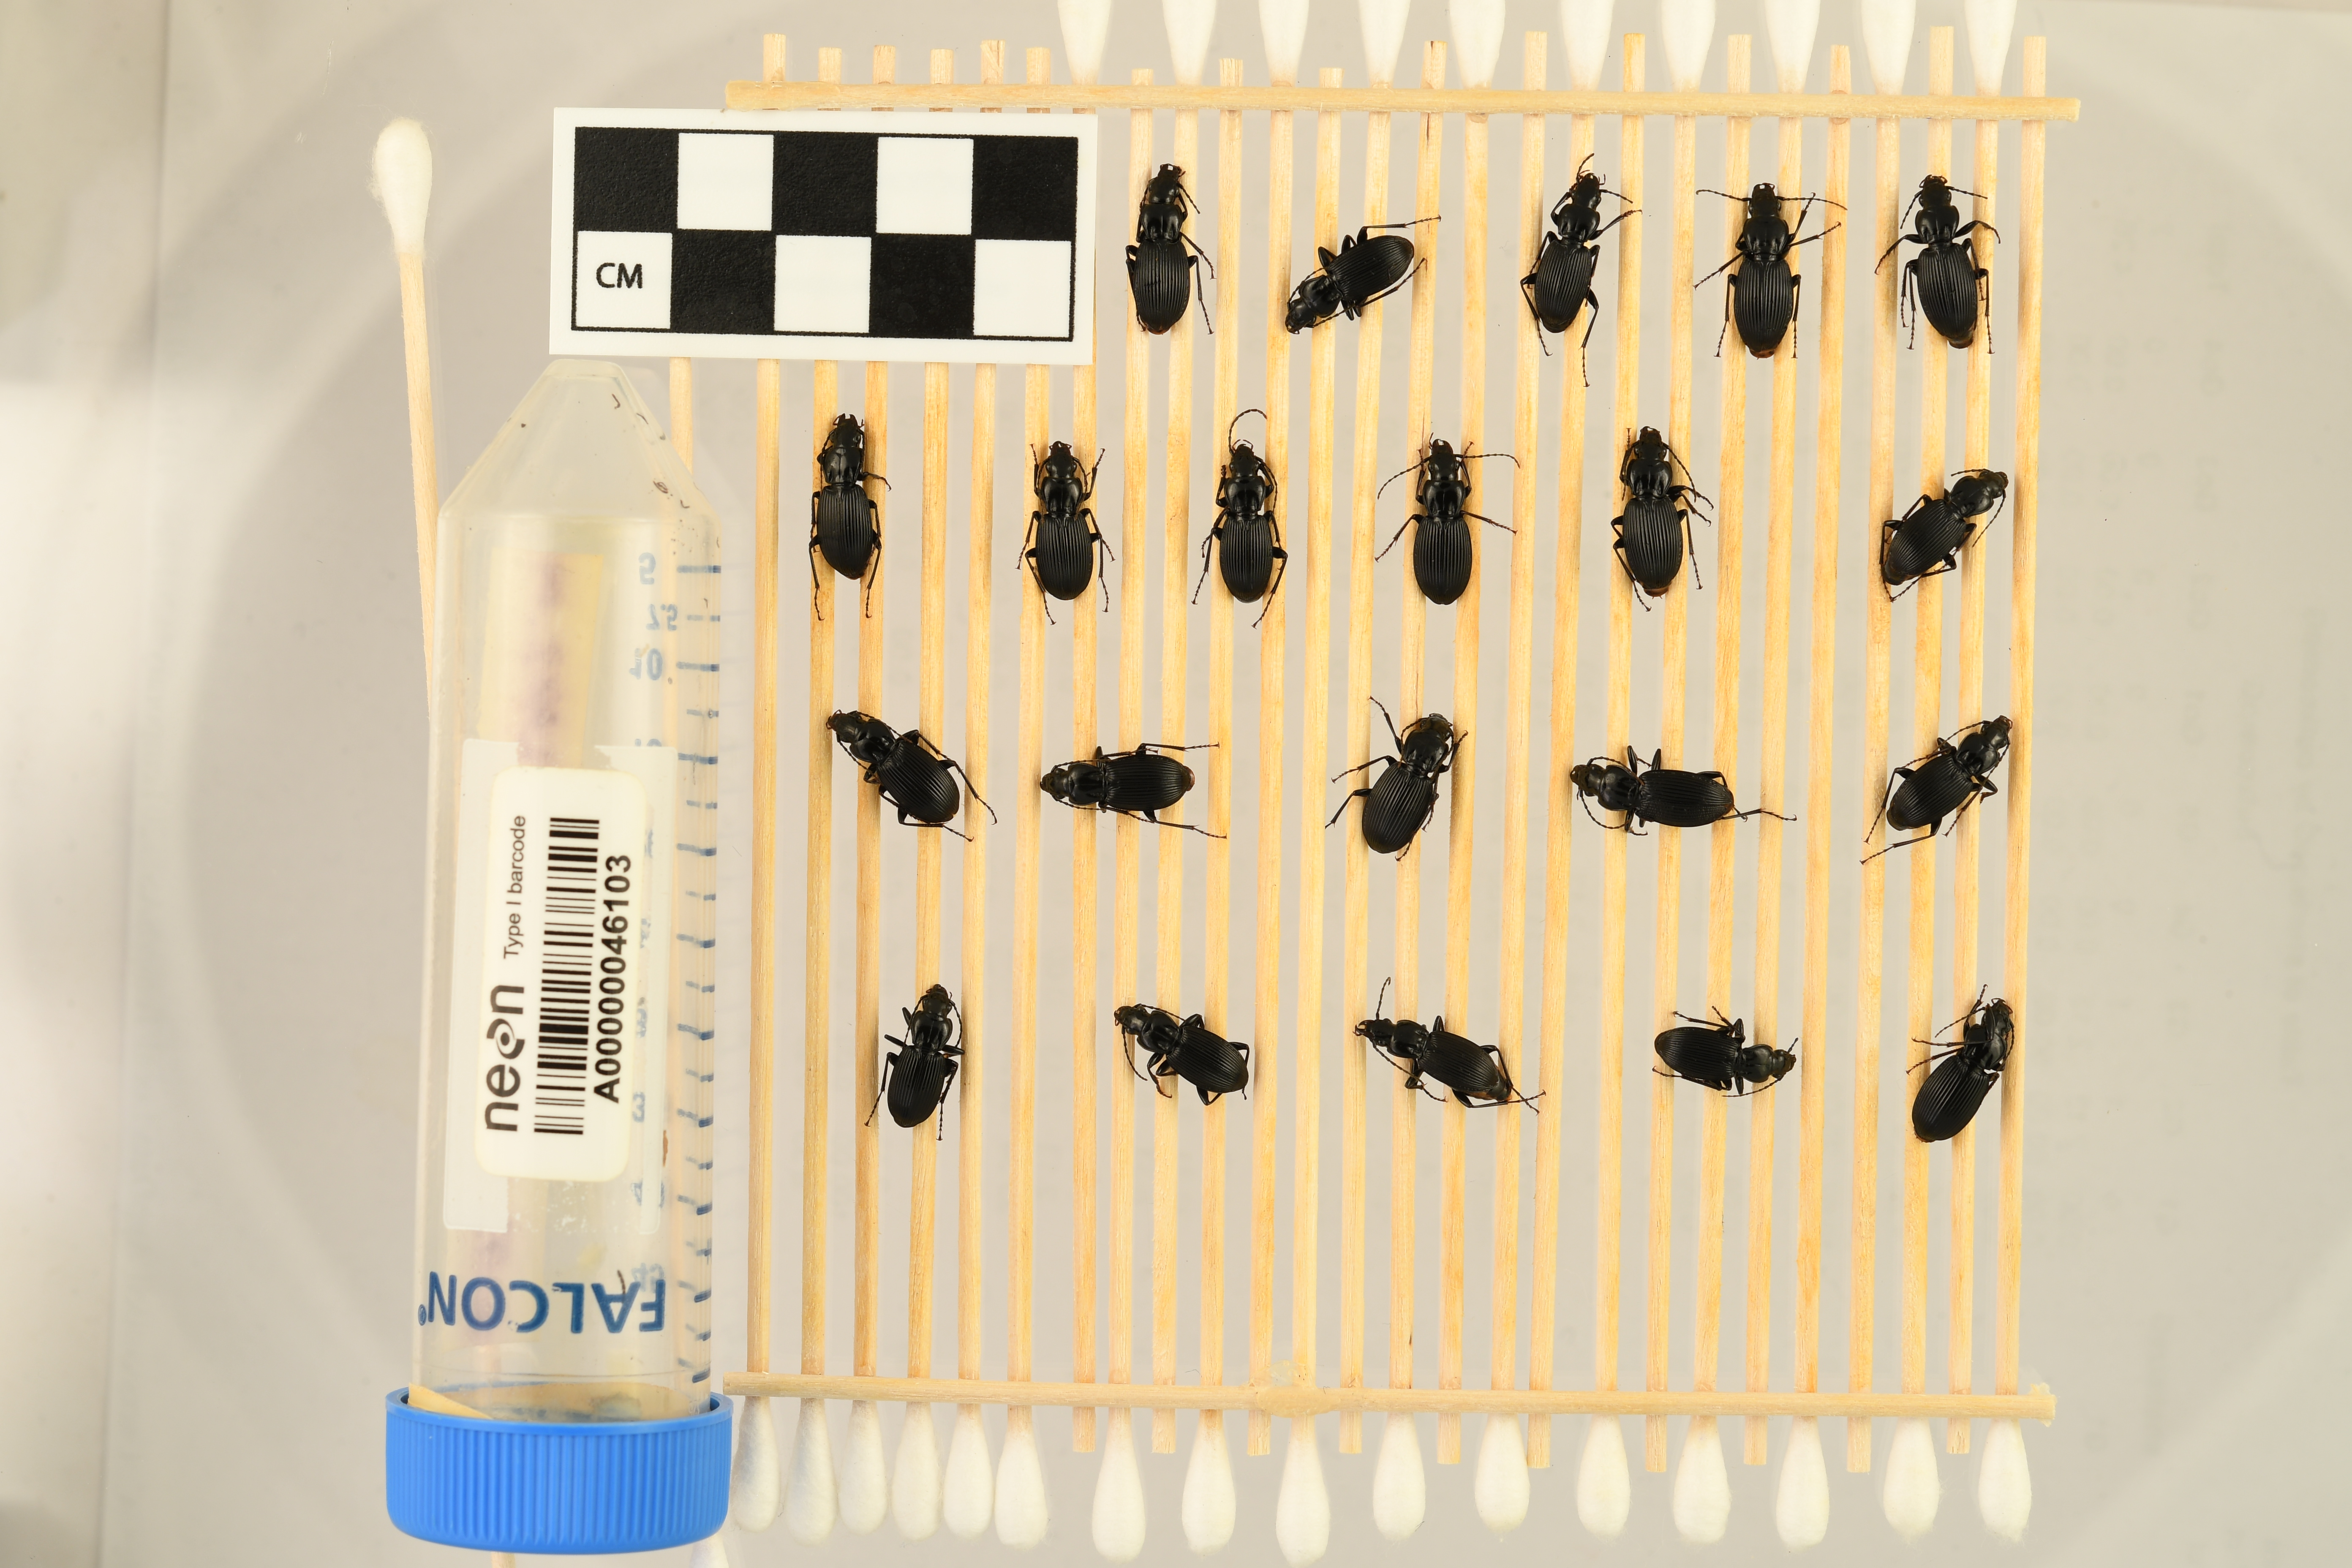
Pterostichus lachrymosus — Mountain Lake Biological Station NEON, plot MLBS_002. Beetle 12, ElytraLength: 0.8201 cm (lying flat: Yes)

Pterostichus lachrymosus — Mountain Lake Biological Station NEON, plot MLBS_002. Beetle 12, ElytraWidth: 0.3922 cm (lying flat: Yes)

Pterostichus lachrymosus — Mountain Lake Biological Station NEON, plot MLBS_002. Beetle 13, ElytraLength: 0.779 cm (lying flat: Yes)

Pterostichus lachrymosus — Mountain Lake Biological Station NEON, plot MLBS_002. Beetle 13, ElytraWidth: 0.3941 cm (lying flat: Yes)

Pterostichus lachrymosus — Mountain Lake Biological Station NEON, plot MLBS_002. Beetle 14, ElytraLength: 0.809 cm (lying flat: Yes)

Pterostichus lachrymosus — Mountain Lake Biological Station NEON, plot MLBS_002. Beetle 14, ElytraWidth: 0.425 cm (lying flat: Yes)

Pterostichus lachrymosus — Mountain Lake Biological Station NEON, plot MLBS_002. Beetle 15, ElytraLength: 0.8533 cm (lying flat: Yes)

Pterostichus lachrymosus — Mountain Lake Biological Station NEON, plot MLBS_002. Beetle 15, ElytraWidth: 0.4276 cm (lying flat: Yes)

Pterostichus lachrymosus — Mountain Lake Biological Station NEON, plot MLBS_002. Beetle 16, ElytraLength: 0.7679 cm (lying flat: Yes)

Pterostichus lachrymosus — Mountain Lake Biological Station NEON, plot MLBS_002. Beetle 16, ElytraWidth: 0.4254 cm (lying flat: Yes)

Pterostichus lachrymosus — Mountain Lake Biological Station NEON, plot MLBS_002. Beetle 17, ElytraLength: 0.7043 cm (lying flat: Yes)

Pterostichus lachrymosus — Mountain Lake Biological Station NEON, plot MLBS_002. Beetle 17, ElytraWidth: 0.3872 cm (lying flat: Yes)

Pterostichus lachrymosus — Mountain Lake Biological Station NEON, plot MLBS_002. Beetle 18, ElytraLength: 0.7335 cm (lying flat: Yes)

Pterostichus lachrymosus — Mountain Lake Biological Station NEON, plot MLBS_002. Beetle 18, ElytraWidth: 0.3905 cm (lying flat: Yes)

Pterostichus lachrymosus — Mountain Lake Biological Station NEON, plot MLBS_002. Beetle 19, ElytraLength: 0.7184 cm (lying flat: Yes)

Pterostichus lachrymosus — Mountain Lake Biological Station NEON, plot MLBS_002. Beetle 19, ElytraWidth: 0.3735 cm (lying flat: Yes)

Pterostichus lachrymosus — Mountain Lake Biological Station NEON, plot MLBS_002. Beetle 20, ElytraLength: 0.7455 cm (lying flat: Yes)

Pterostichus lachrymosus — Mountain Lake Biological Station NEON, plot MLBS_002. Beetle 20, ElytraWidth: 0.3508 cm (lying flat: Yes)

Pterostichus lachrymosus — Mountain Lake Biological Station NEON, plot MLBS_002. Beetle 21, ElytraLength: 0.7758 cm (lying flat: Yes)

Pterostichus lachrymosus — Mountain Lake Biological Station NEON, plot MLBS_002. Beetle 21, ElytraWidth: 0.417 cm (lying flat: Yes)

Pterostichus lachrymosus — Mountain Lake Biological Station NEON, plot MLBS_002. Beetle 1, ElytraLength: 0.8751 cm (lying flat: Yes)

Pterostichus lachrymosus — Mountain Lake Biological Station NEON, plot MLBS_002. Beetle 1, ElytraWidth: 0.4203 cm (lying flat: Yes)

Pterostichus lachrymosus — Mountain Lake Biological Station NEON, plot MLBS_002. Beetle 2, ElytraLength: 0.8231 cm (lying flat: Yes)

Pterostichus lachrymosus — Mountain Lake Biological Station NEON, plot MLBS_002. Beetle 2, ElytraWidth: 0.4065 cm (lying flat: Yes)

Pterostichus lachrymosus — Mountain Lake Biological Station NEON, plot MLBS_002. Beetle 3, ElytraLength: 0.7633 cm (lying flat: Yes)

Pterostichus lachrymosus — Mountain Lake Biological Station NEON, plot MLBS_002. Beetle 3, ElytraWidth: 0.3858 cm (lying flat: Yes)

Pterostichus lachrymosus — Mountain Lake Biological Station NEON, plot MLBS_002. Beetle 4, ElytraLength: 0.8637 cm (lying flat: Yes)

Pterostichus lachrymosus — Mountain Lake Biological Station NEON, plot MLBS_002. Beetle 4, ElytraWidth: 0.4319 cm (lying flat: Yes)

Pterostichus lachrymosus — Mountain Lake Biological Station NEON, plot MLBS_002. Beetle 5, ElytraLength: 0.8848 cm (lying flat: Yes)

Pterostichus lachrymosus — Mountain Lake Biological Station NEON, plot MLBS_002. Beetle 5, ElytraWidth: 0.4278 cm (lying flat: Yes)

Pterostichus lachrymosus — Mountain Lake Biological Station NEON, plot MLBS_002. Beetle 6, ElytraLength: 0.8192 cm (lying flat: Yes)

Pterostichus lachrymosus — Mountain Lake Biological Station NEON, plot MLBS_002. Beetle 6, ElytraWidth: 0.4096 cm (lying flat: Yes)

Pterostichus lachrymosus — Mountain Lake Biological Station NEON, plot MLBS_002. Beetle 7, ElytraLength: 0.8086 cm (lying flat: Yes)

Pterostichus lachrymosus — Mountain Lake Biological Station NEON, plot MLBS_002. Beetle 7, ElytraWidth: 0.4323 cm (lying flat: Yes)

Pterostichus lachrymosus — Mountain Lake Biological Station NEON, plot MLBS_002. Beetle 8, ElytraLength: 0.784 cm (lying flat: Yes)

Pterostichus lachrymosus — Mountain Lake Biological Station NEON, plot MLBS_002. Beetle 8, ElytraWidth: 0.409 cm (lying flat: Yes)

Pterostichus lachrymosus — Mountain Lake Biological Station NEON, plot MLBS_002. Beetle 9, ElytraLength: 0.8066 cm (lying flat: Yes)

Pterostichus lachrymosus — Mountain Lake Biological Station NEON, plot MLBS_002. Beetle 9, ElytraWidth: 0.4323 cm (lying flat: Yes)

Pterostichus lachrymosus — Mountain Lake Biological Station NEON, plot MLBS_002. Beetle 10, ElytraLength: 0.8331 cm (lying flat: Yes)

Pterostichus lachrymosus — Mountain Lake Biological Station NEON, plot MLBS_002. Beetle 10, ElytraWidth: 0.4341 cm (lying flat: Yes)

Pterostichus lachrymosus — Mountain Lake Biological Station NEON, plot MLBS_002. Beetle 11, ElytraLength: 0.8117 cm (lying flat: Yes)

Pterostichus lachrymosus — Mountain Lake Biological Station NEON, plot MLBS_002. Beetle 11, ElytraWidth: 0.402 cm (lying flat: Yes)

Pterostichus lachrymosus — Mountain Lake Biological Station NEON, plot MLBS_002. Beetle 12, ElytraLength: 0.8438 cm (lying flat: Yes)

Pterostichus lachrymosus — Mountain Lake Biological Station NEON, plot MLBS_002. Beetle 12, ElytraWidth: 0.451 cm (lying flat: Yes)

Pterostichus lachrymosus — Mountain Lake Biological Station NEON, plot MLBS_002. Beetle 13, ElytraLength: 0.796 cm (lying flat: Yes)

Pterostichus lachrymosus — Mountain Lake Biological Station NEON, plot MLBS_002. Beetle 13, ElytraWidth: 0.4205 cm (lying flat: Yes)

Pterostichus lachrymosus — Mountain Lake Biological Station NEON, plot MLBS_002. Beetle 14, ElytraLength: 0.8435 cm (lying flat: Yes)

Pterostichus lachrymosus — Mountain Lake Biological Station NEON, plot MLBS_002. Beetle 14, ElytraWidth: 0.4481 cm (lying flat: Yes)

Pterostichus lachrymosus — Mountain Lake Biological Station NEON, plot MLBS_002. Beetle 15, ElytraLength: 0.8888 cm (lying flat: Yes)

Pterostichus lachrymosus — Mountain Lake Biological Station NEON, plot MLBS_002. Beetle 15, ElytraWidth: 0.468 cm (lying flat: Yes)

Pterostichus lachrymosus — Mountain Lake Biological Station NEON, plot MLBS_002. Beetle 16, ElytraLength: 0.818 cm (lying flat: Yes)

Pterostichus lachrymosus — Mountain Lake Biological Station NEON, plot MLBS_002. Beetle 16, ElytraWidth: 0.4117 cm (lying flat: Yes)

Pterostichus lachrymosus — Mountain Lake Biological Station NEON, plot MLBS_002. Beetle 17, ElytraLength: 0.7476 cm (lying flat: Yes)

Pterostichus lachrymosus — Mountain Lake Biological Station NEON, plot MLBS_002. Beetle 17, ElytraWidth: 0.3917 cm (lying flat: Yes)

Pterostichus lachrymosus — Mountain Lake Biological Station NEON, plot MLBS_002. Beetle 18, ElytraLength: 0.7483 cm (lying flat: Yes)

Pterostichus lachrymosus — Mountain Lake Biological Station NEON, plot MLBS_002. Beetle 18, ElytraWidth: 0.4072 cm (lying flat: Yes)

Pterostichus lachrymosus — Mountain Lake Biological Station NEON, plot MLBS_002. Beetle 19, ElytraLength: 0.7621 cm (lying flat: Yes)

Pterostichus lachrymosus — Mountain Lake Biological Station NEON, plot MLBS_002. Beetle 19, ElytraWidth: 0.3924 cm (lying flat: Yes)

Pterostichus lachrymosus — Mountain Lake Biological Station NEON, plot MLBS_002. Beetle 20, ElytraLength: 0.7936 cm (lying flat: Yes)

Pterostichus lachrymosus — Mountain Lake Biological Station NEON, plot MLBS_002. Beetle 20, ElytraWidth: 0.3792 cm (lying flat: Yes)

Pterostichus lachrymosus — Mountain Lake Biological Station NEON, plot MLBS_002. Beetle 21, ElytraLength: 0.7952 cm (lying flat: Yes)

Pterostichus lachrymosus — Mountain Lake Biological Station NEON, plot MLBS_002. Beetle 21, ElytraWidth: 0.4412 cm (lying flat: Yes)